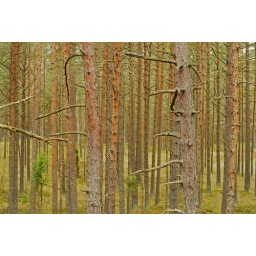
Latvia, Jurmala, view of tree trunks in forest